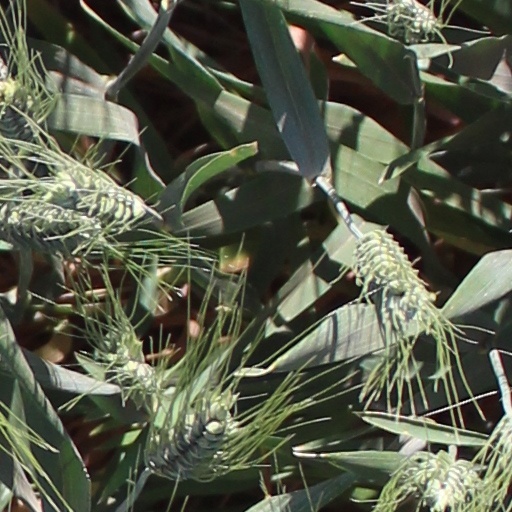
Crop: wheat